List of birds of Mexico

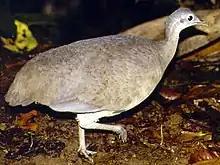
Two subspecies of great tinamou are found in southeastern Mexico.

The tinamous are one of the most ancient groups of bird. Although they look similar to other ground-dwelling birds like quail and grouse, they have no close relatives and are classified as a single family, Tinamidae, within their own order, the Tinamiformes. They are distantly related to the ratites (order Struthioniformes), that includes the rheas, emus, and kiwis.